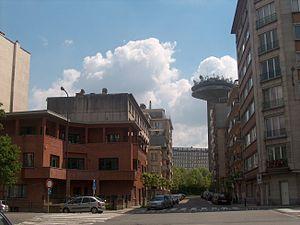
La rue du Saphir à Schaerbeek, Bruxelles, Belgique.
Ci-dessous, la liste complète des 339 rues de Schaerbeek, commune belge située en région bruxelloise.
La Belgische Radio- en Televisieomroep est un institut chargé du service public de la radiodiffusion et de la télévision belge de langue néerlandaise, fondé le 18 mai 1960.
La rue du Saphir est une rue bruxelloise de la commune de Schaerbeek qui va de l'avenue Milcamps au boulevard Auguste Reyers en passant par l'avenue Eugène Plasky.
L'Institut des services communs de la radiodiffusion-télévision belge, est un institut chargé des fonctions administratives et techniques communes à la Belgische Radio en Televisie, Nederlandstalige uitzendingen et à la Radiodiffusion-Télévision belge, émissions françaises, fondé le 18 mai 1960. Il est dissout le 18 février 1977.